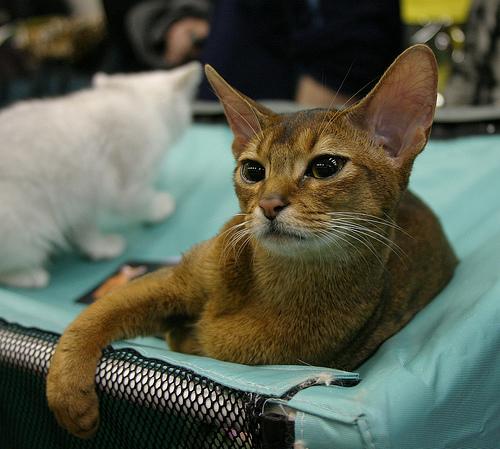
Breed: Abyssinian